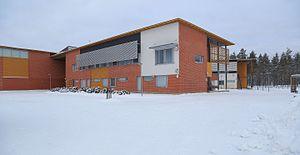
Jääli ou Jäälinkylä est un quartier du district de Jääli de la ville d'Oulu en Finlande.